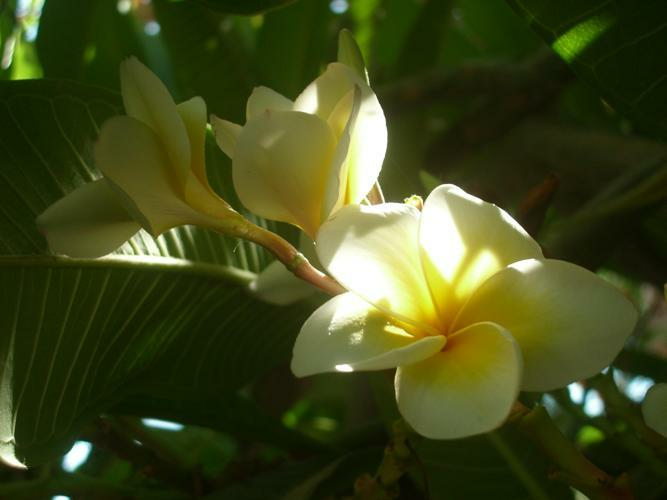
Flower: frangipani